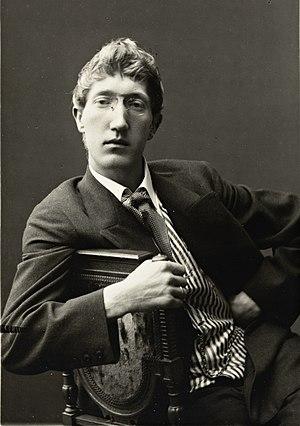
Olav Aukrust est un poète norvégien. L’usage de son dialecte a contribué à faire du nynorsk une langue littéraire. Ses poèmes sont de style nationaliste romantique.